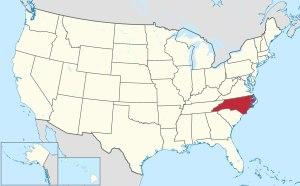
Wednesday 13, de son vrai nom Joseph Poole, est un chanteur et un musicien américain né le 12 août 1976 à Charlotte, en Caroline du Nord.